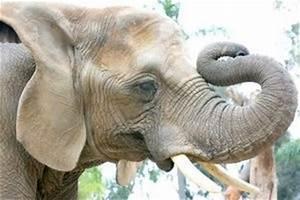
elephant